No. 12 Group RAF

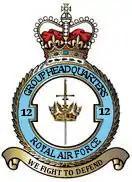
No. 12 Group badge

No. 12 Group RAF (12 Gp) of the Royal Air Force was a group, a military formation, that existed over two separate periods, namely the end of the First World War when it had a training function and from just prior to the Second World War until the early 1960s when it was tasked with an air defence role.